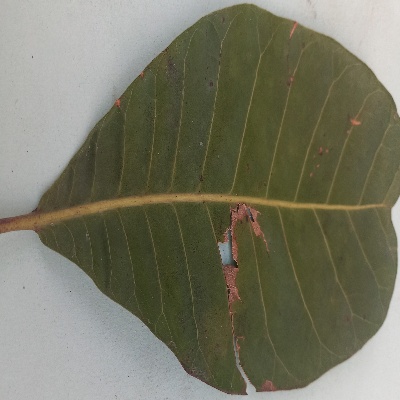
Crop: Cashew
Condition: anthracnose